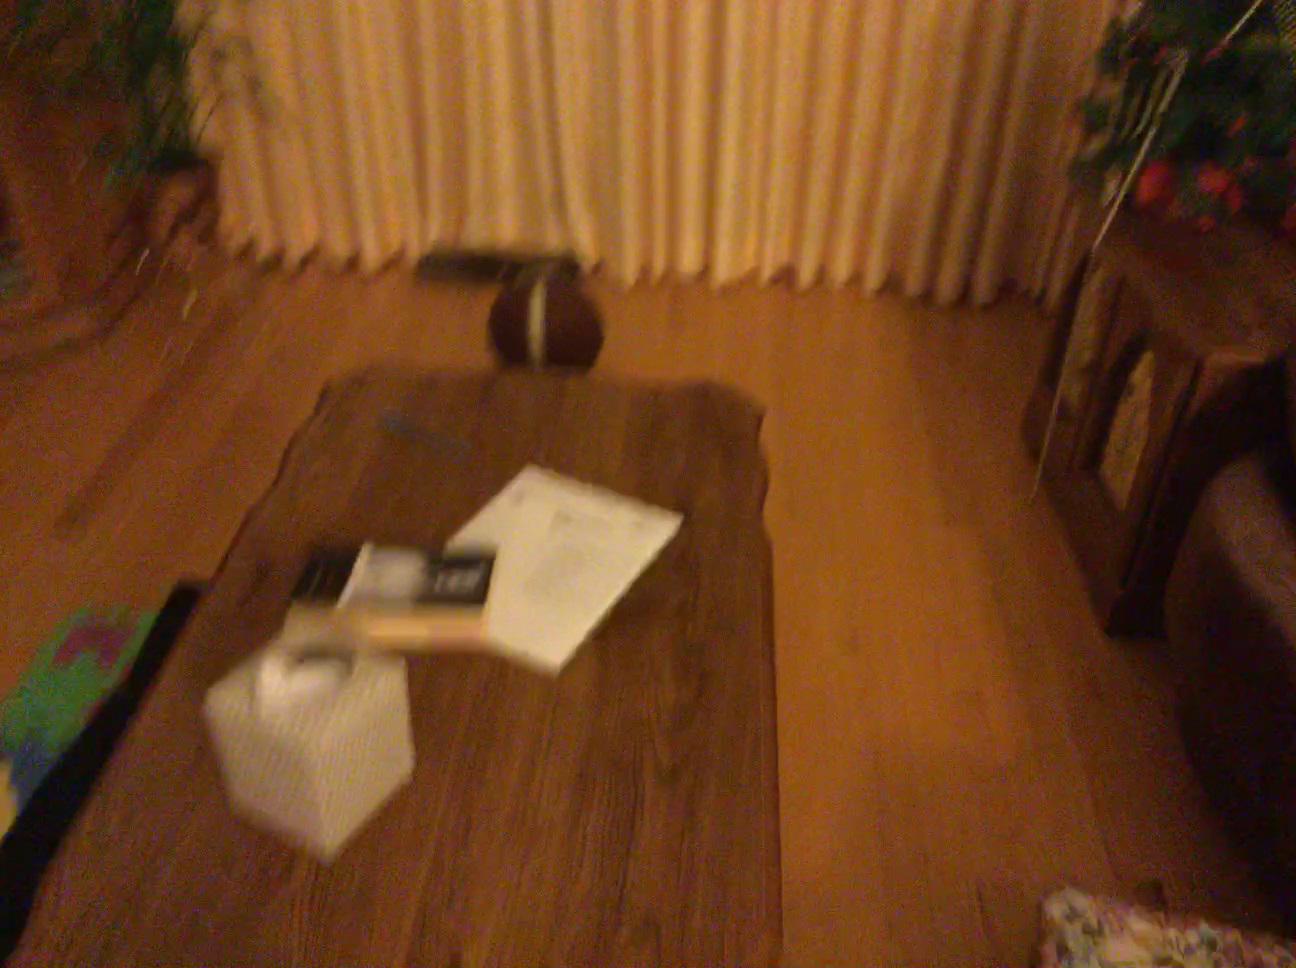
Question: Can the stand fit behind the curtain from the camera's perspective? Final answer should be yes or no.
Answer: No